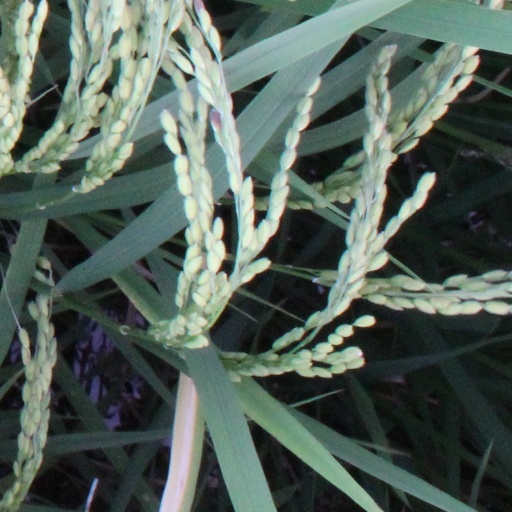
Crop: rice